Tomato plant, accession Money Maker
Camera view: tilt-top (135 deg); turntable rotation: 150 degrees
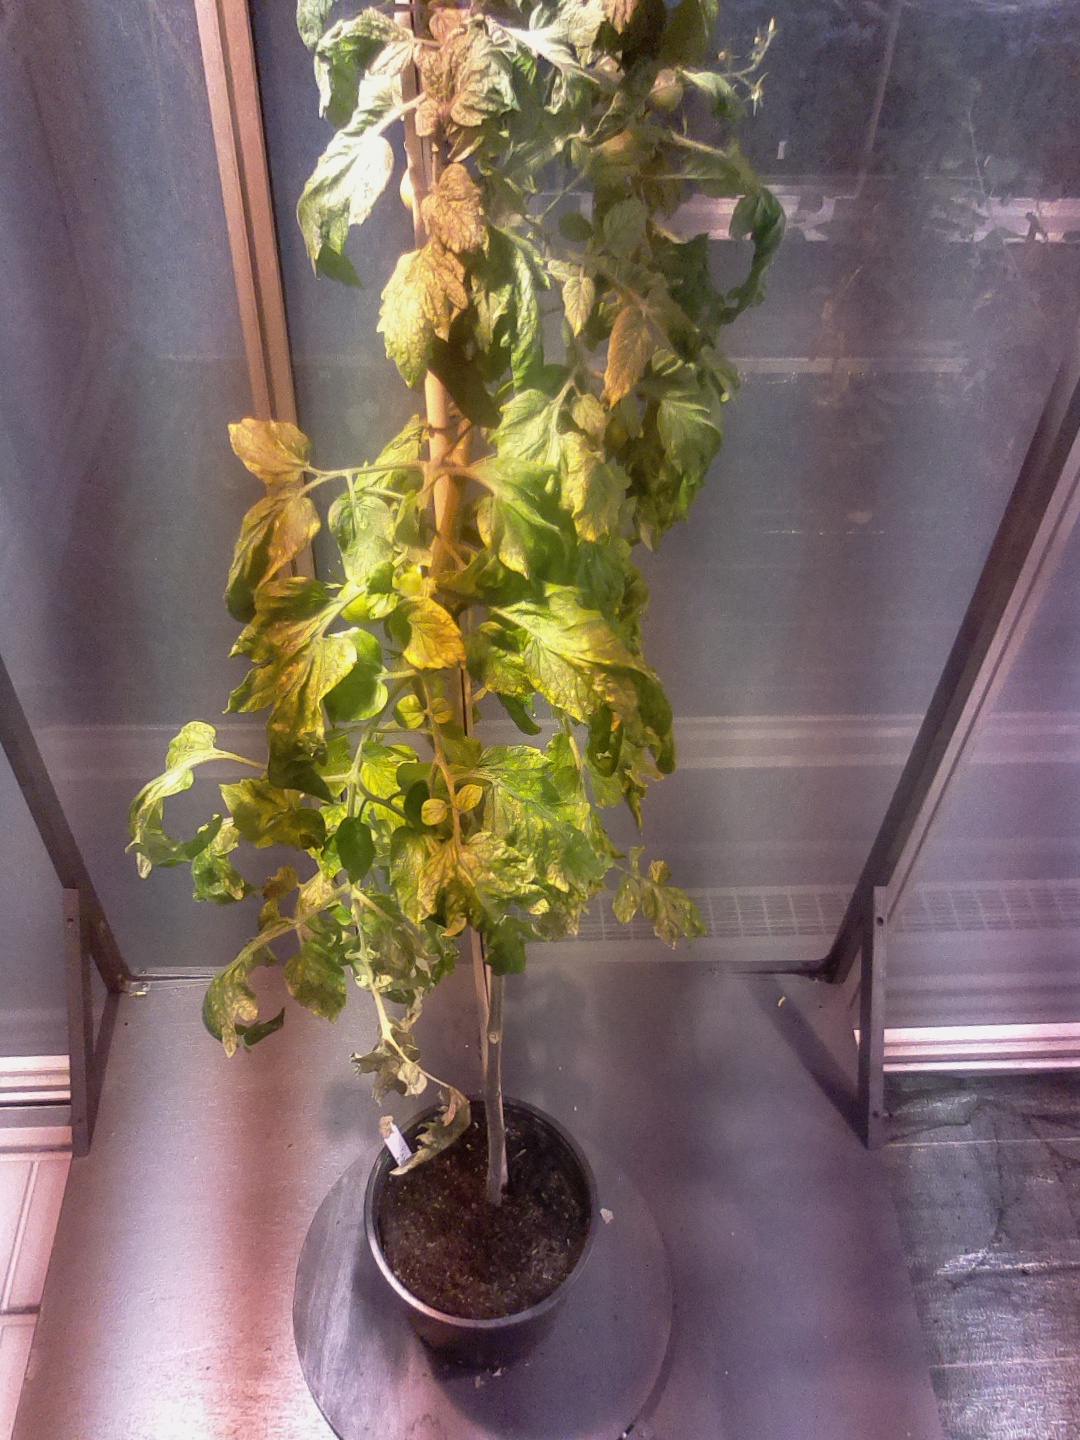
BBCH growth stage 76: 60%-70% of final fruit size